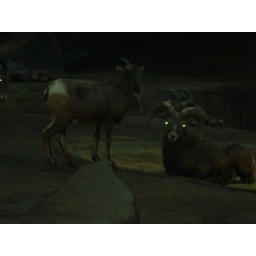
Bighorn Sheep - one of three species of mountain sheep in North America and Siberia.